Columbia College Chicago

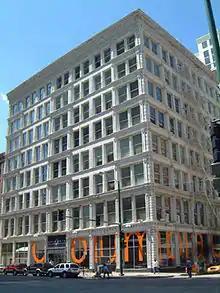
1104 Wabash Campus Building

1104 South Wabash Avenue, built in 1891, is on the City of Chicago Landmarks (1996) and is listed on the National Register of Historic Places (1980). Built by William LeBaron Jenney, acknowledged as the inventor of the skyscraper for his fire-proofed metal skeleton-frame designs, the Ludington Building, as it was historically known, represents his continuing experimentation as the first entirely terra cotta-clad skyscraper. The structure is also a rare survivor, being one of only two extant loft buildings in Chicago built by Jenney.